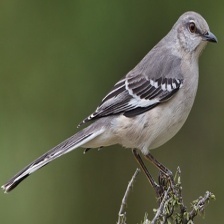
Species: NORTHERN MOCKINGBIRD
Scientific name: MIMUS POLYGLOTTOS